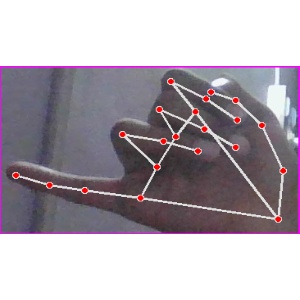
अक्षर: च